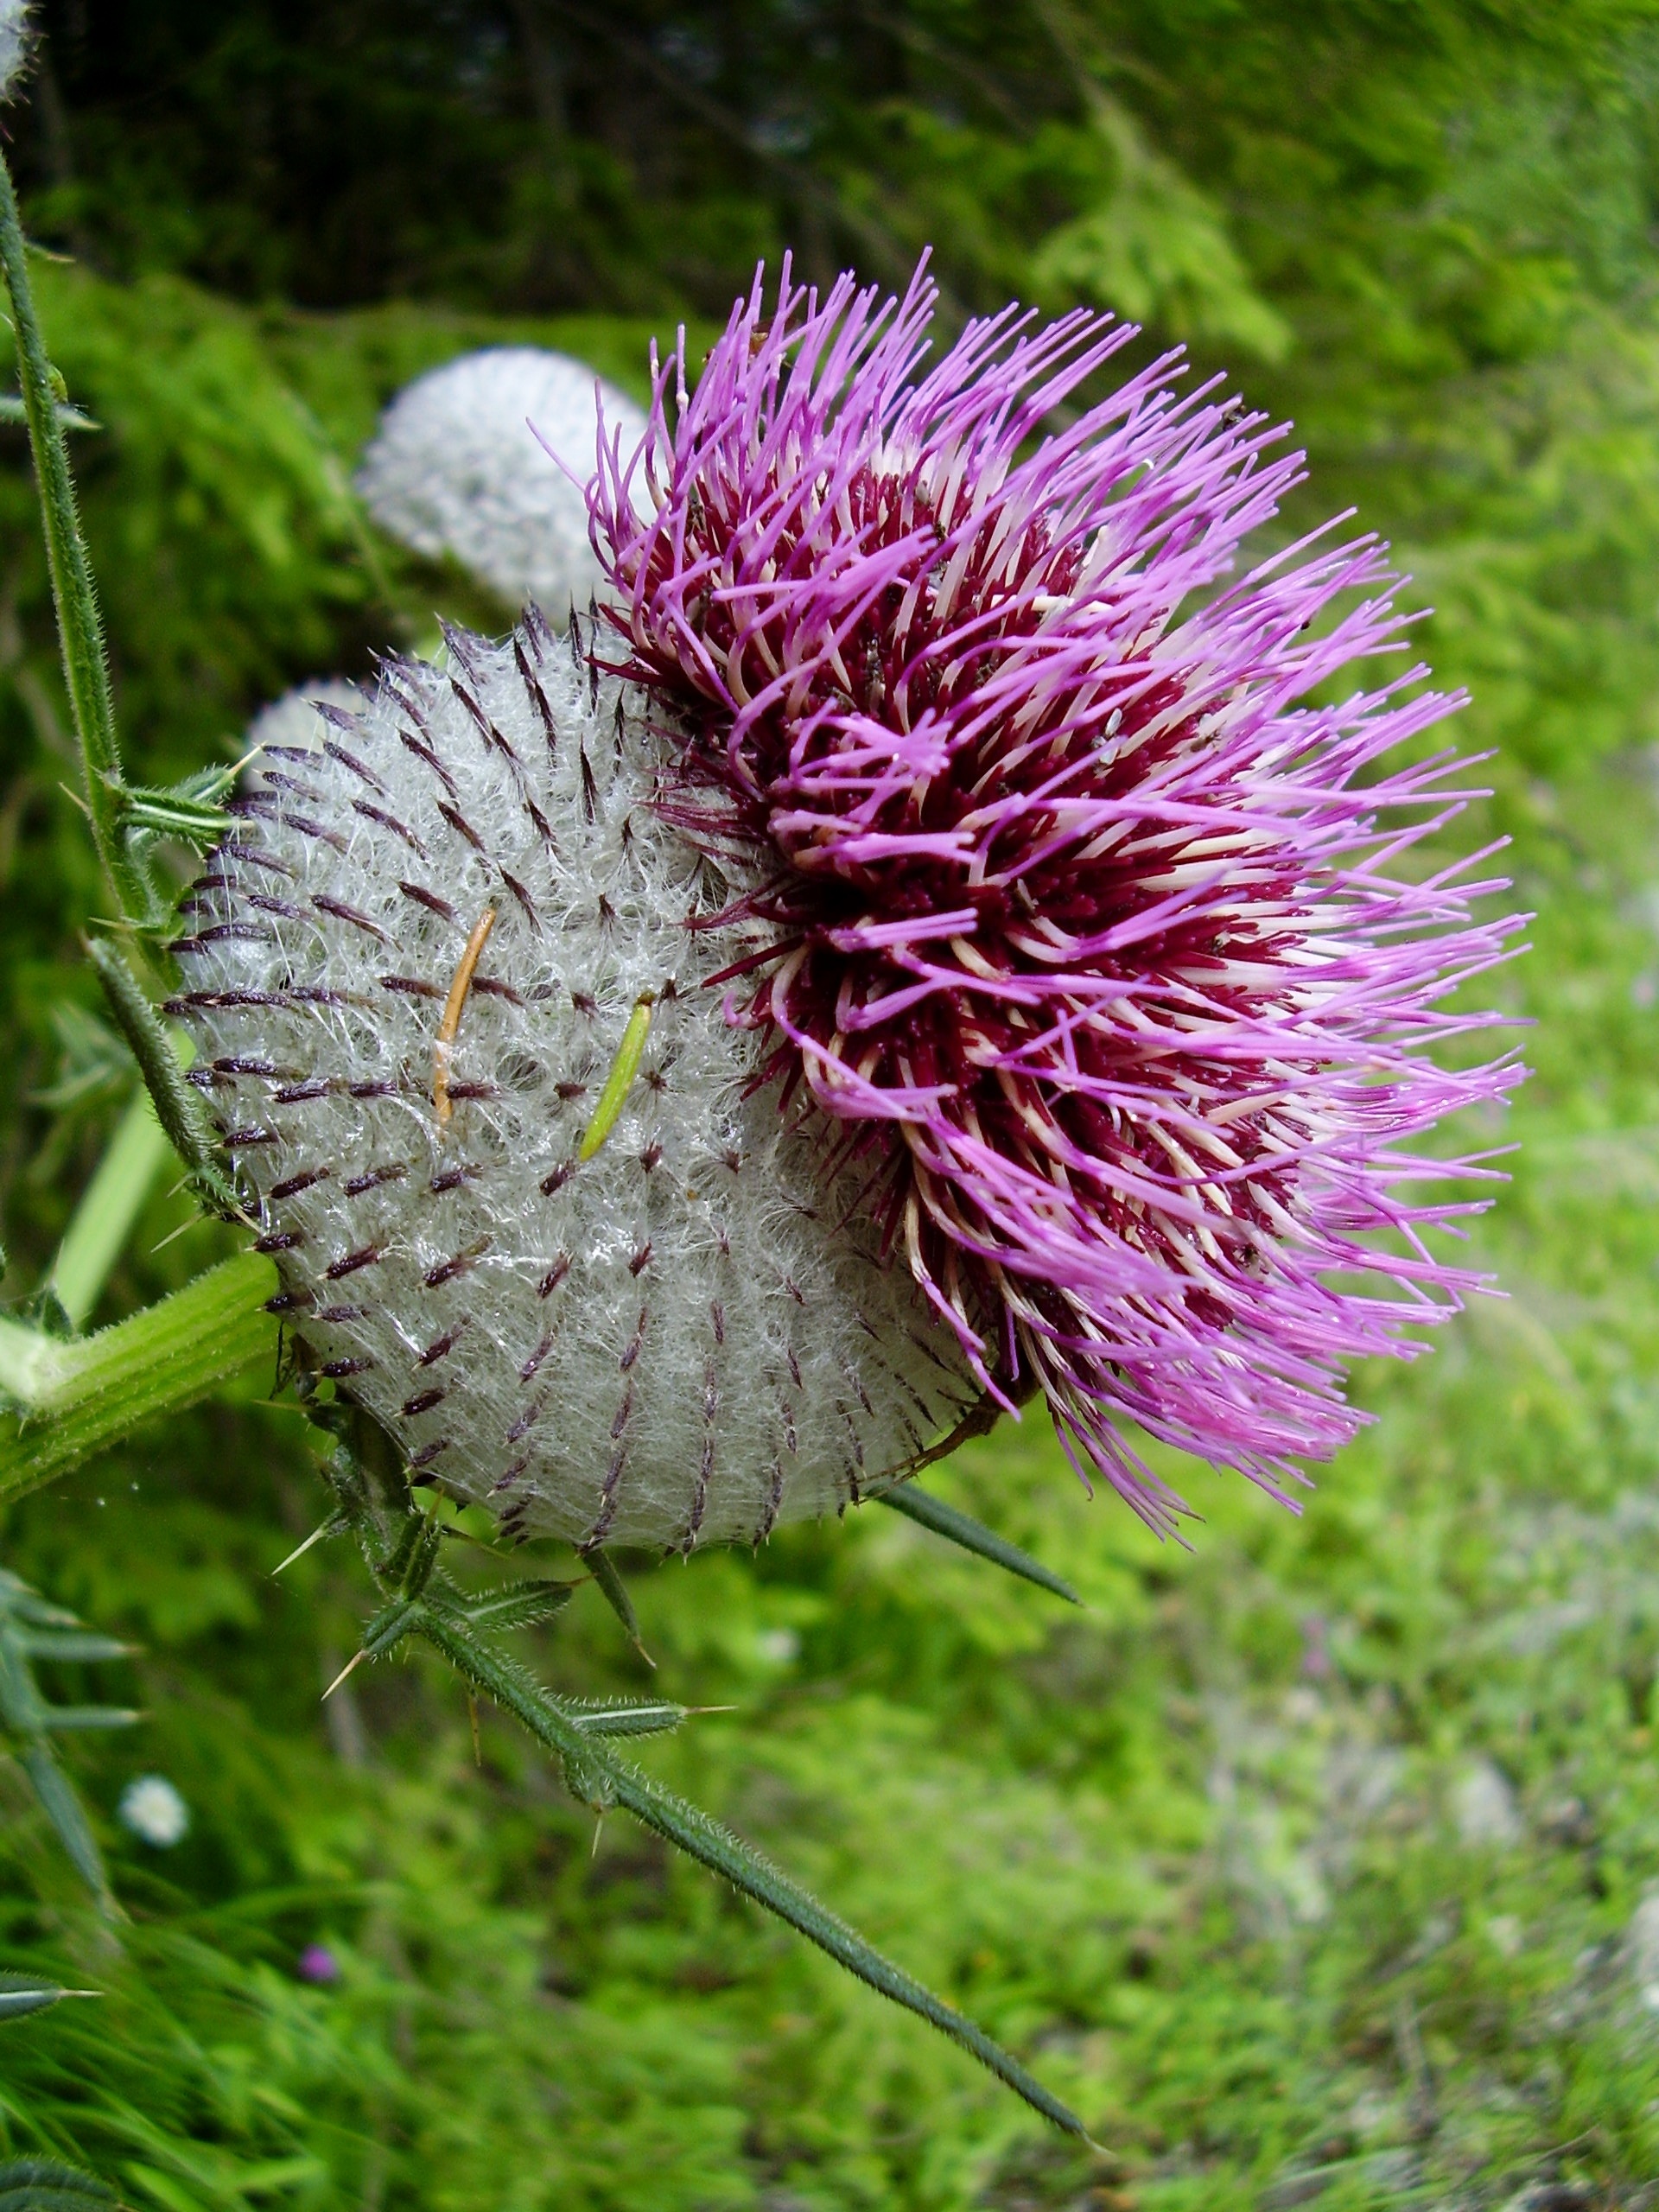
nature, prickly, plant, flower, produce, botany, flora, wildflower, weed, violet, thistle, spines, macro photography, flowering plant, daisy family, silybum, plant stem, land plant